Kundalini

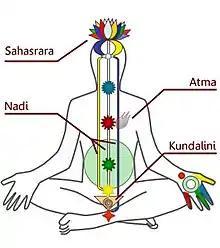
Kundalini, chakras, and nadis

In Hinduism, kundalini is a form of divine feminine energy (or "Shakti") believed to be located at the base of the spine, in the "muladhara". It is an important concept in , where it is believed to be a force or power associated with the divine feminine or the formless aspect of the Goddess. This energy in the subtle body, when cultivated and awakened through tantric practice, is believed to lead to spiritual liberation. Kuṇḍalinī is associated with the goddess Parvati or Adi Parashakti, the supreme being in Shaktism, and with the goddesses Bhairavi and Kubjika. The term, along with practices associated with it, was adopted into Hatha Yoga in the 9th century. It has since then been adopted into other forms of Hinduism as well as modern spirituality and New Age thought.